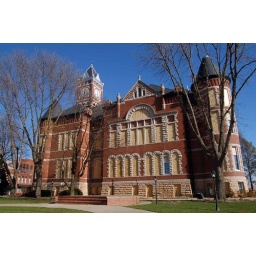
Just about every window on this side of the building was knocked out by the August hailstorm.